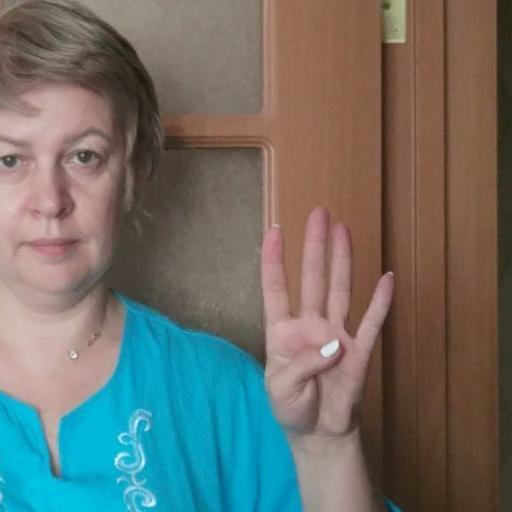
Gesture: four